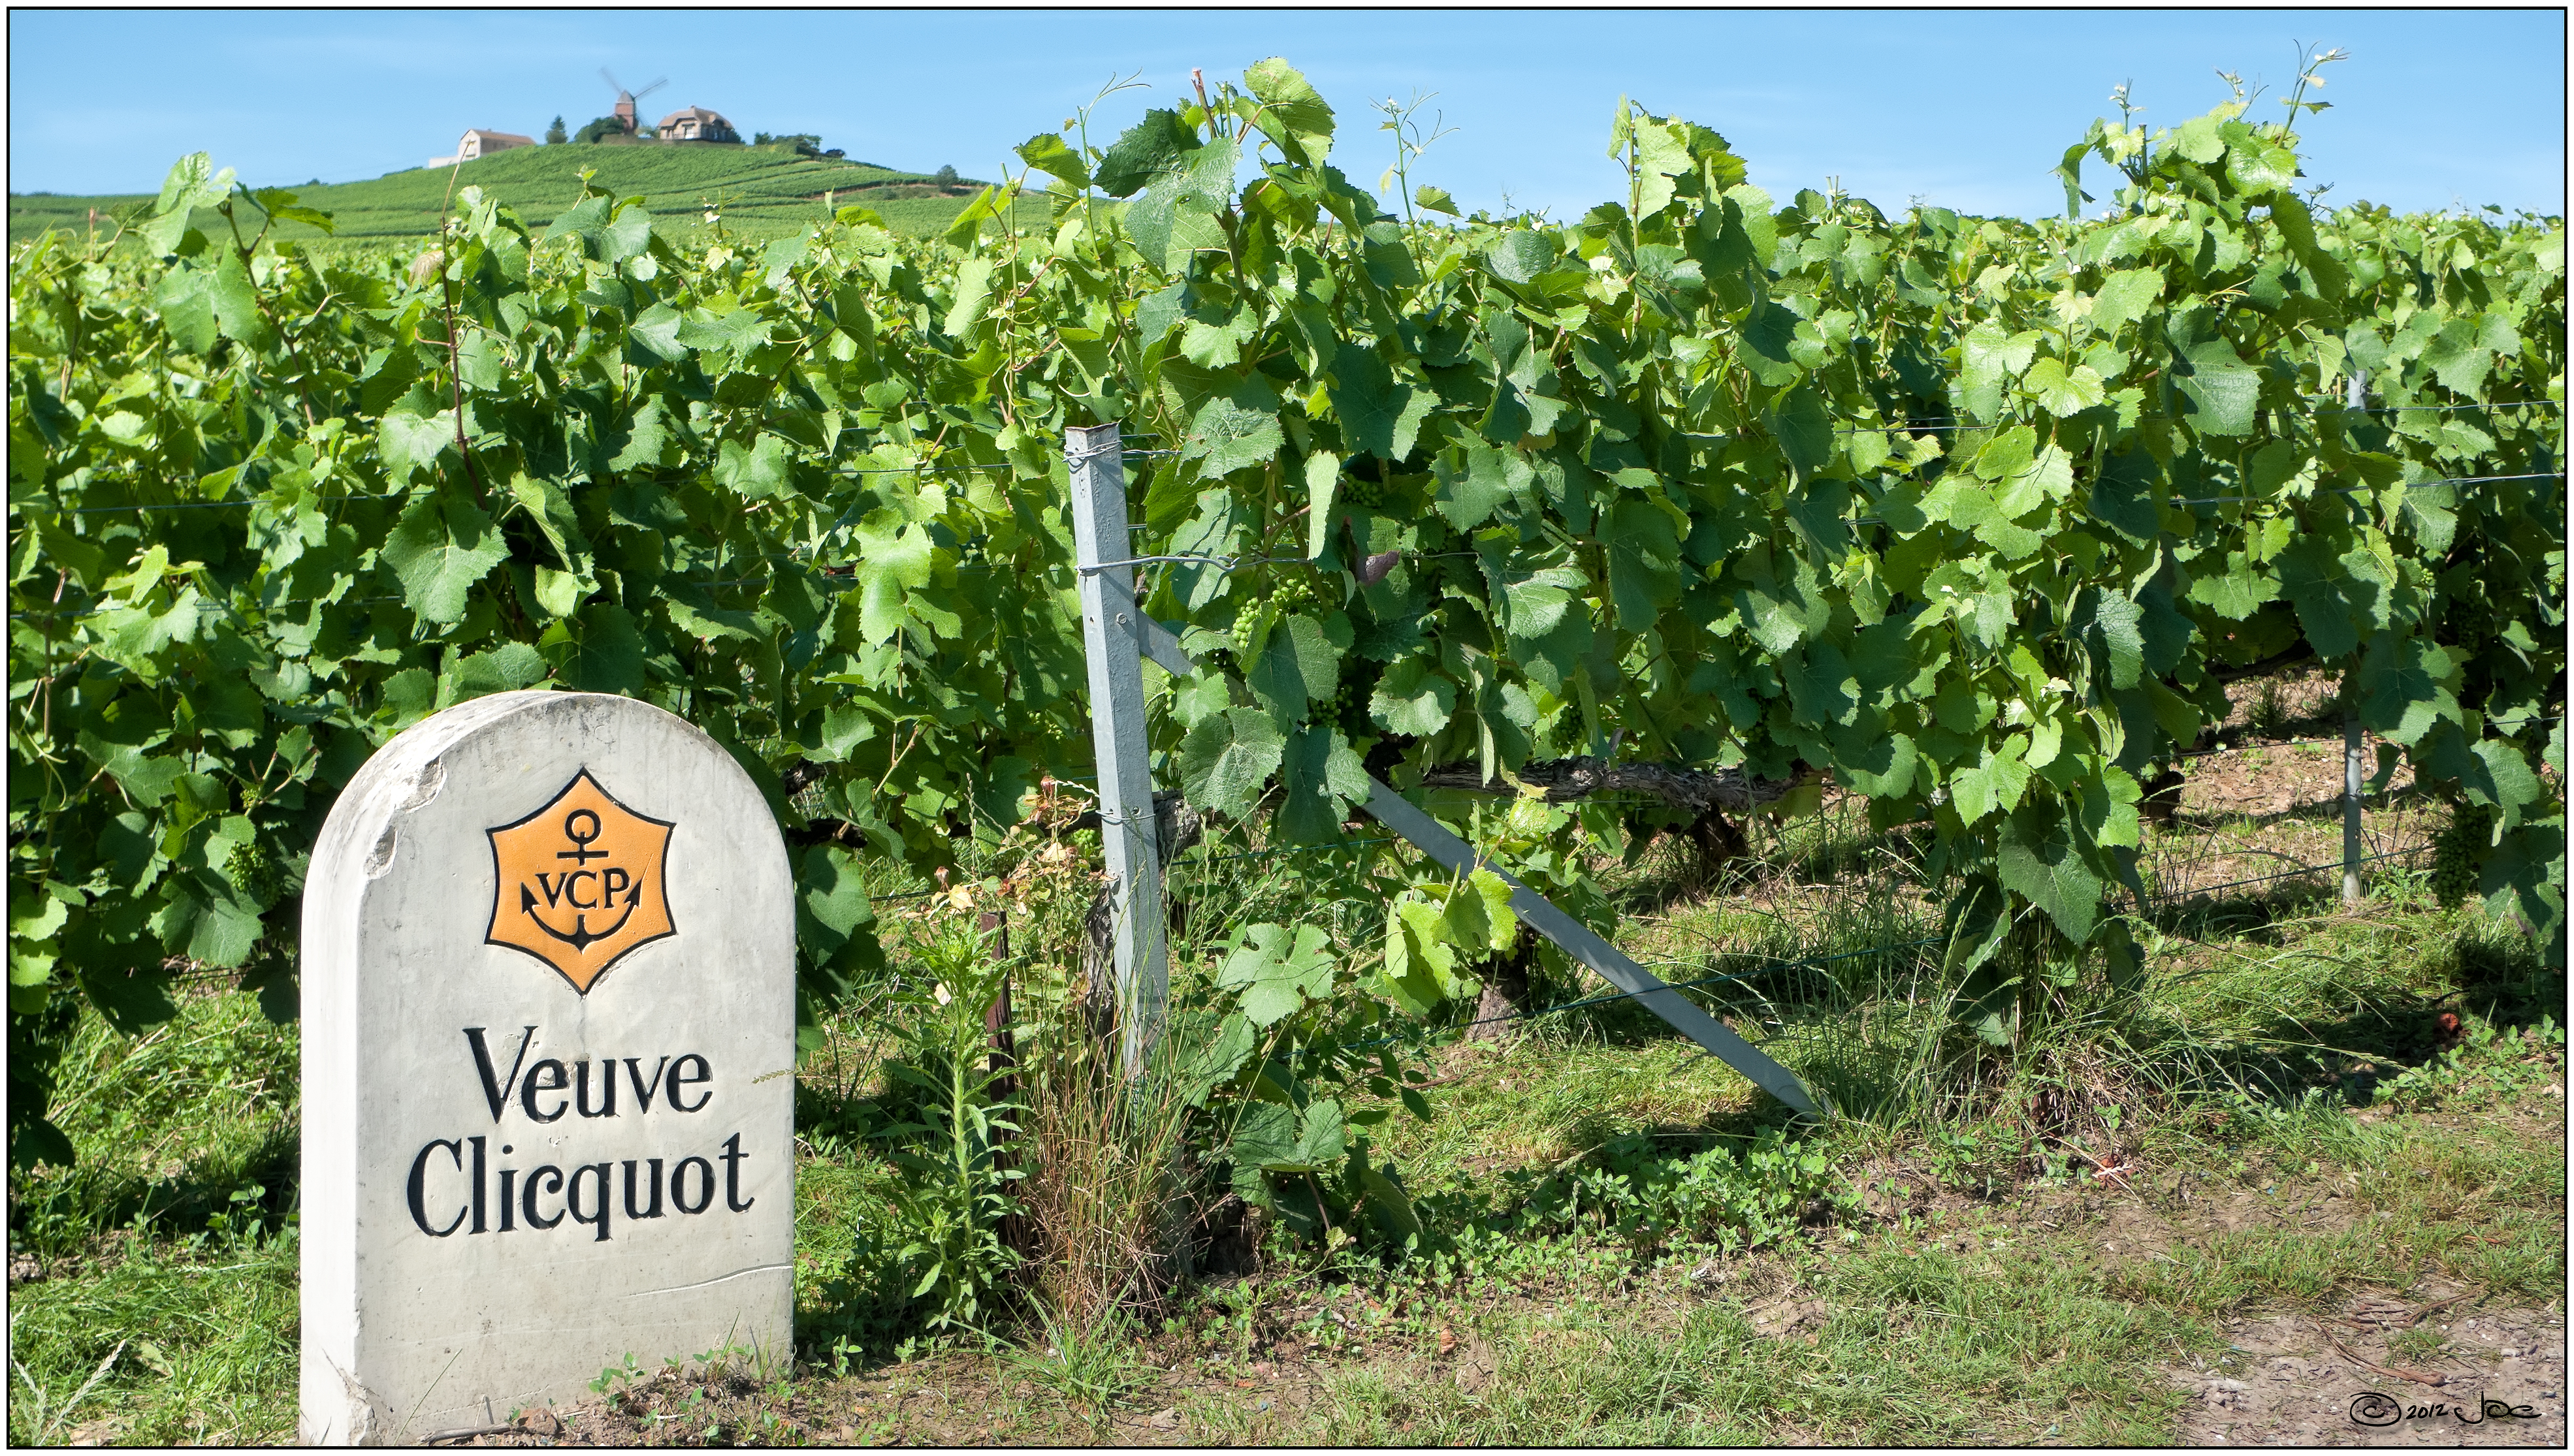
vineyard, wine, field, farm, windmill, food, green, produce, crop, soil, agriculture, sunny, grapes, plantation, topaz, champagne, verzenay, viveza, infocus, nikcolorefex, veuve, clicquot